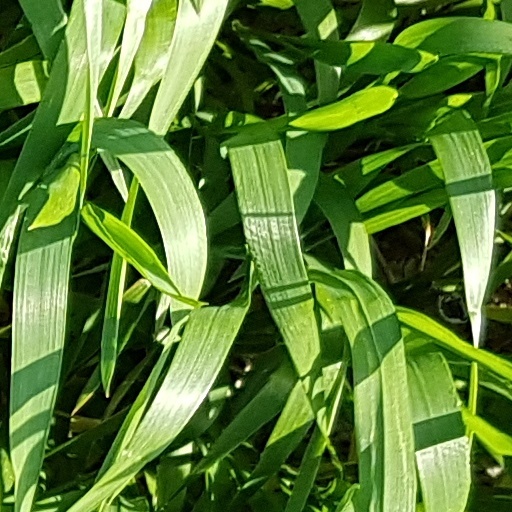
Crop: wheat